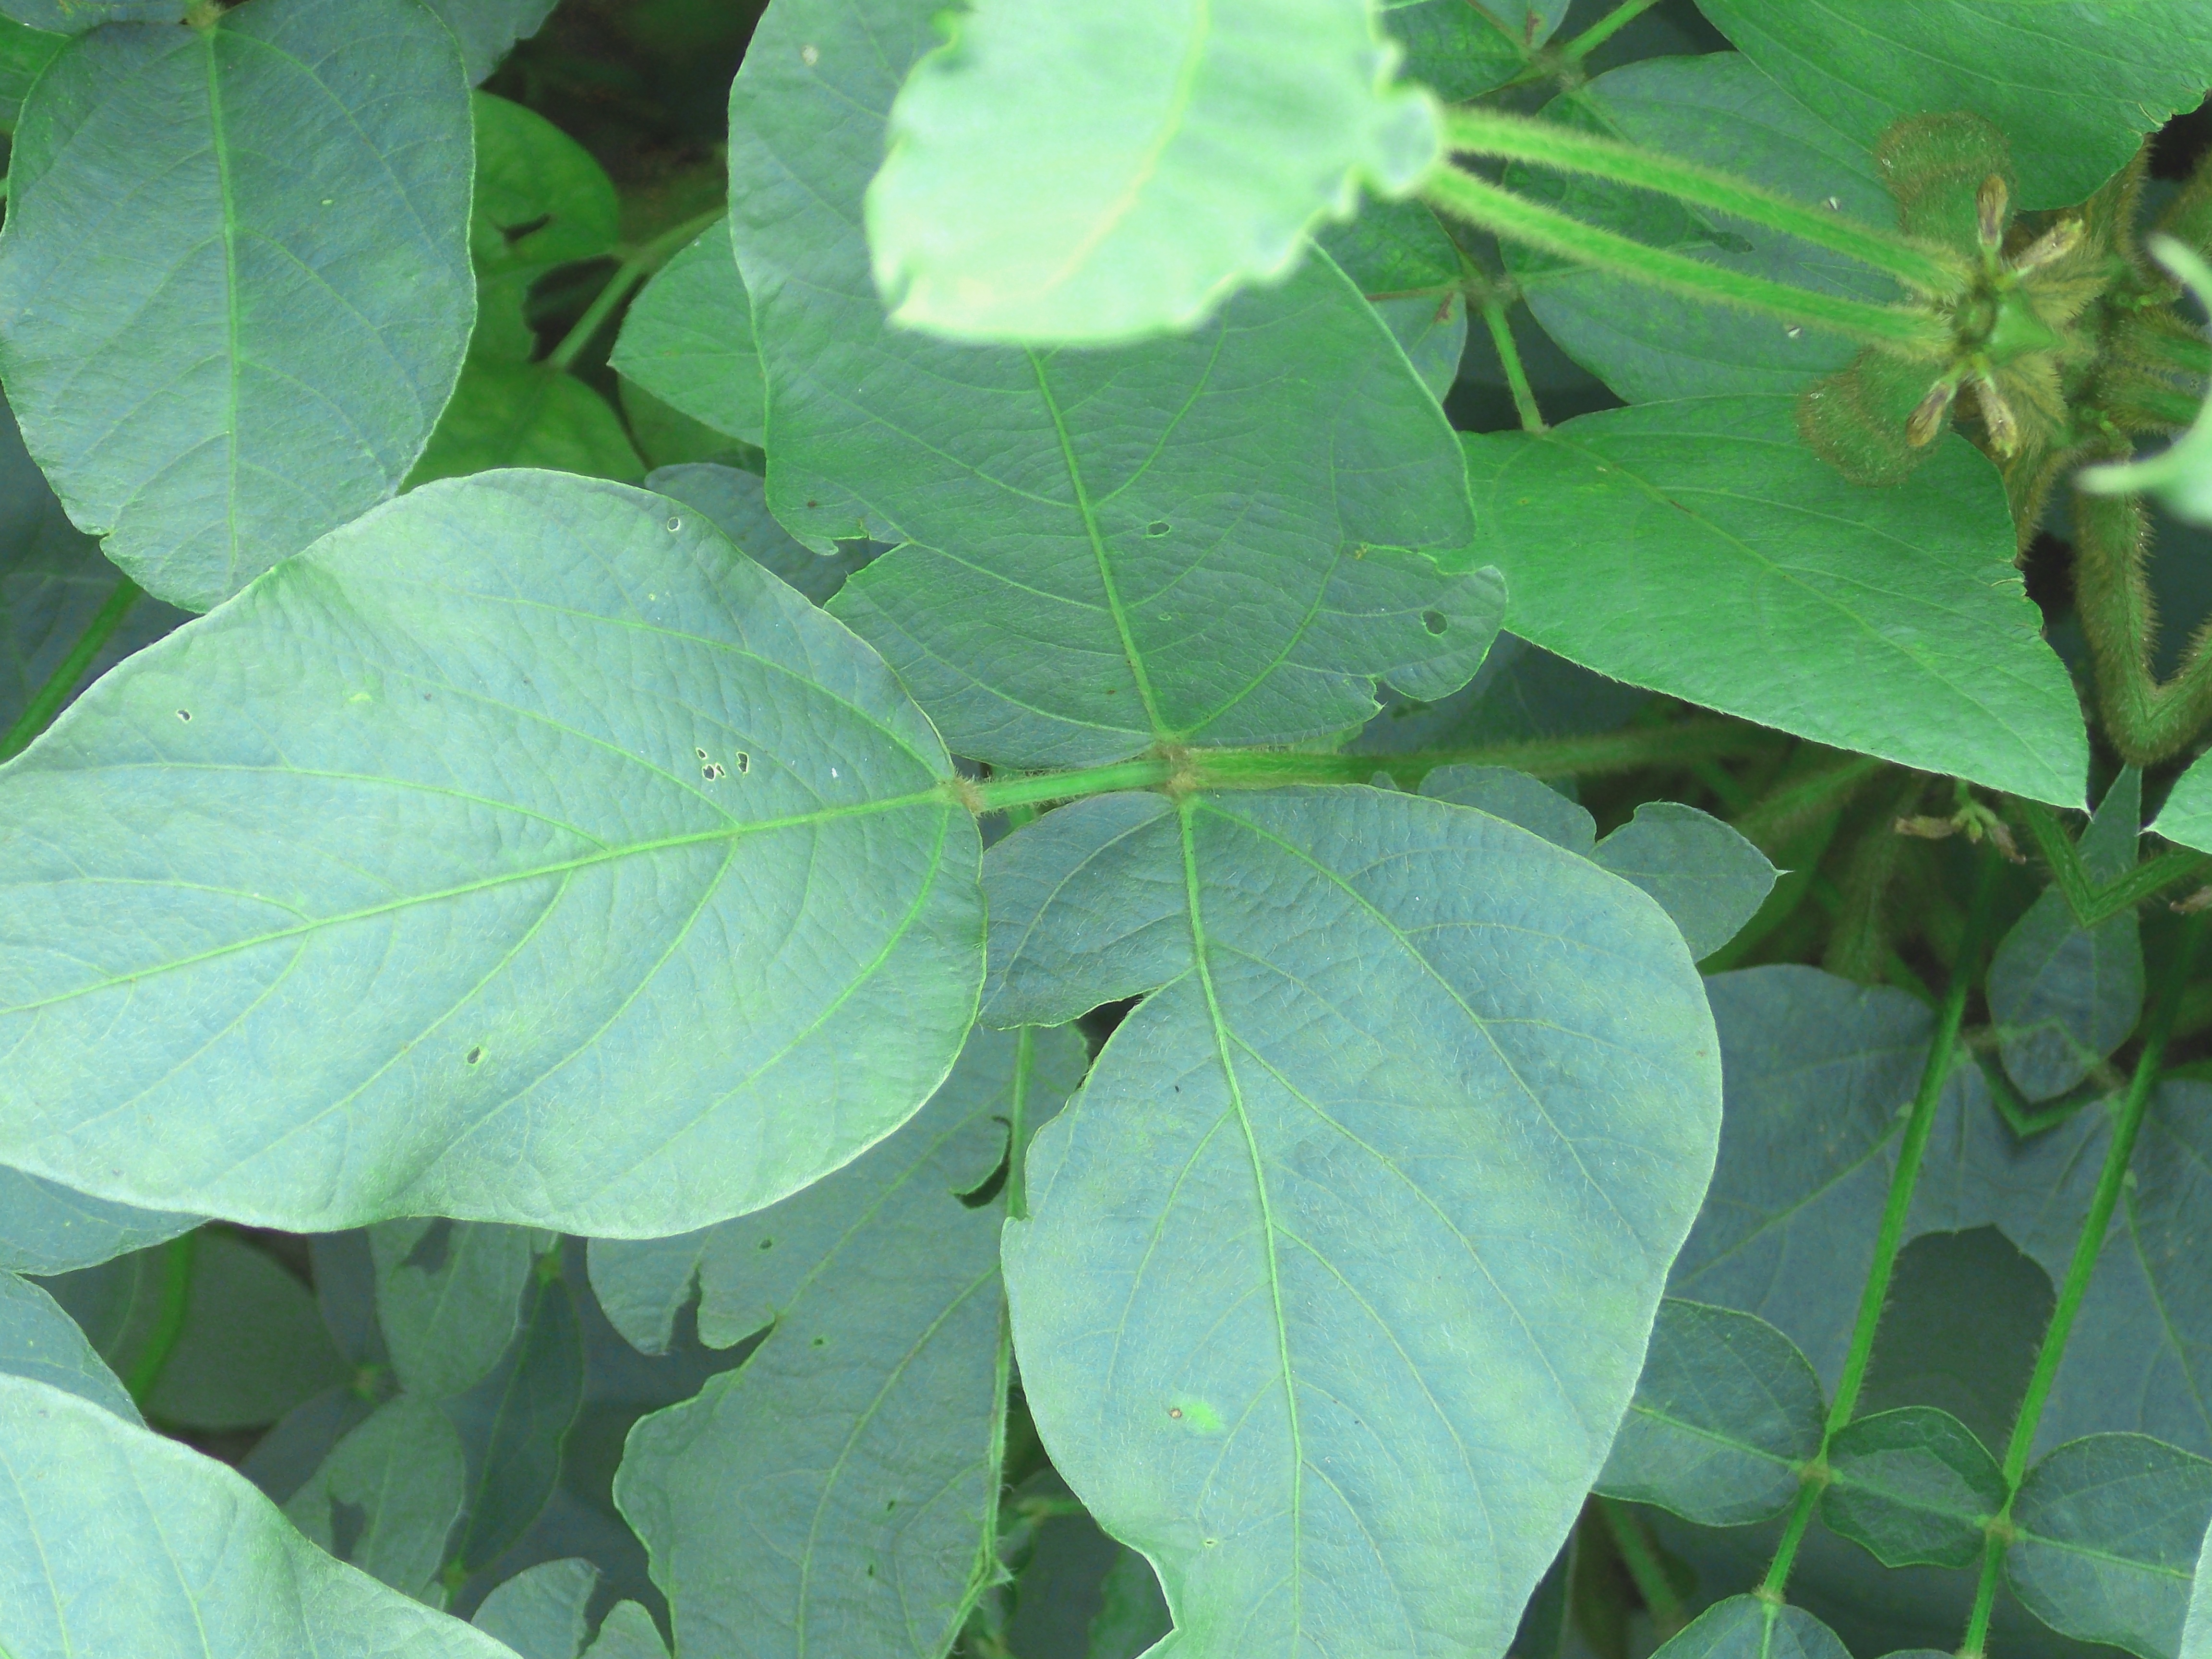
Label: Healthy